Asian people

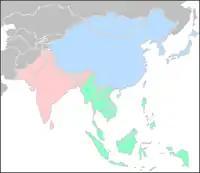
Asian ancestries as defined by the 2000 U.S. census.

In 1968, an Asian activist conference decided on favoring the name "Asian American" over the competing terms—"yellow", "Mongoloid", "Asiatic", and "Oriental"—since the Filipinos at the meeting thought they were "brown" rather than "yellow" and the conference thought the term "Oriental" was Eurocentric since they originate from lands "east" only from Europe's standpoint and the term "Oriental" suggested to them "passivity".